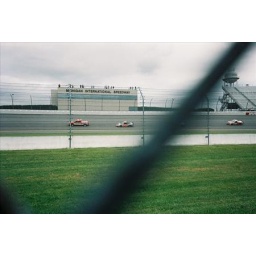
Kevin Harvick follows the pace car while the trucks race under caution